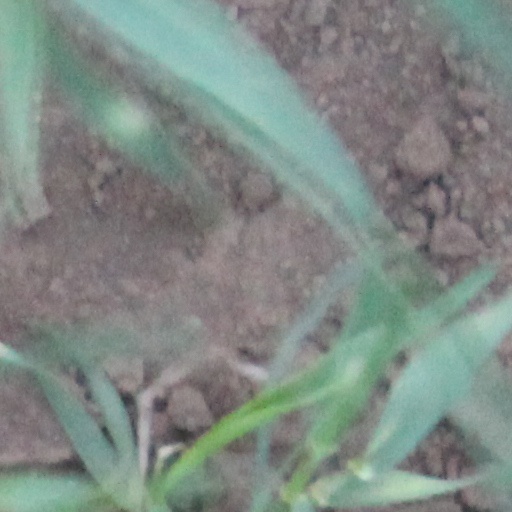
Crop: wheat